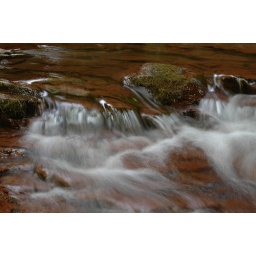
Flowing water over rock